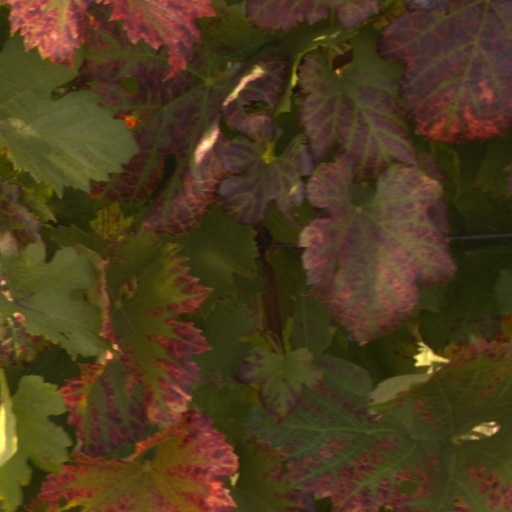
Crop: grape